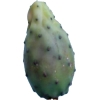
Label: cactus_fruit_green